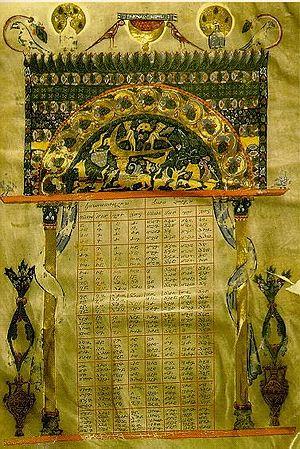
La miniature arménienne est l'expression particulière de la miniature en Grande-Arménie, en Petite-Arménie et dans la diaspora arménienne. Son apparition remonte à la création de l'alphabet arménien en Arménie, soit en l'an 405. Très peu de fragments de manuscrits enluminés des VIᵉ et VIIᵉ siècles ont survécu, le plus ancien conservé en entier datant du IXᵉ siècle. L'âge d'or se situe aux XIIIᵉ et XIVᵉ siècles, période de la formation définitive des principales écoles et tendances. Les plus éclatantes sont celles de Siounie, du Vaspourakan et de Cilicie. De nombreux manuscrits arméniens enluminés hors du pays d'Arménie ont aussi traversé les siècles. Malgré l'apparition de l'imprimerie arménienne au XVIᵉ siècle, la production de miniatures s'est prolongée jusqu'au XIXᵉ siècle et survit à travers la peinture et le cinéma arméniens modernes.